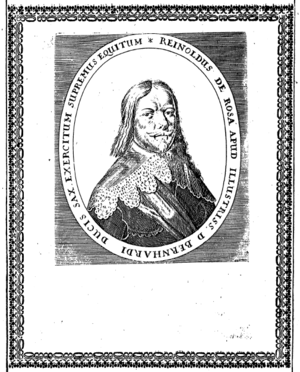
Le col de Bussang est l'un des cols les plus fréquentés du massif des Vosges, en France. Situé dans la région Grand Est à 727 m d'altitude, il relie la Lorraine et l'Alsace par la route nationale 66. Les deux communes de ce col dans un socle sédimentaire friable et cassant sont Bussang du côté lorrain et Urbès du côté alsacien. Le passage des crêtes à hauteur de Bussang fait partie des principaux cols historiques qui traversent les Vosges depuis l’Antiquité aux côtés du col du Bonhomme, du col du Donon et du col de Saverne.
Le lieutenant-général Reinhold de Rosen de Gross-Ropp commandait des troupes weimariennes au service de la France sous le règne de Louis XIV.